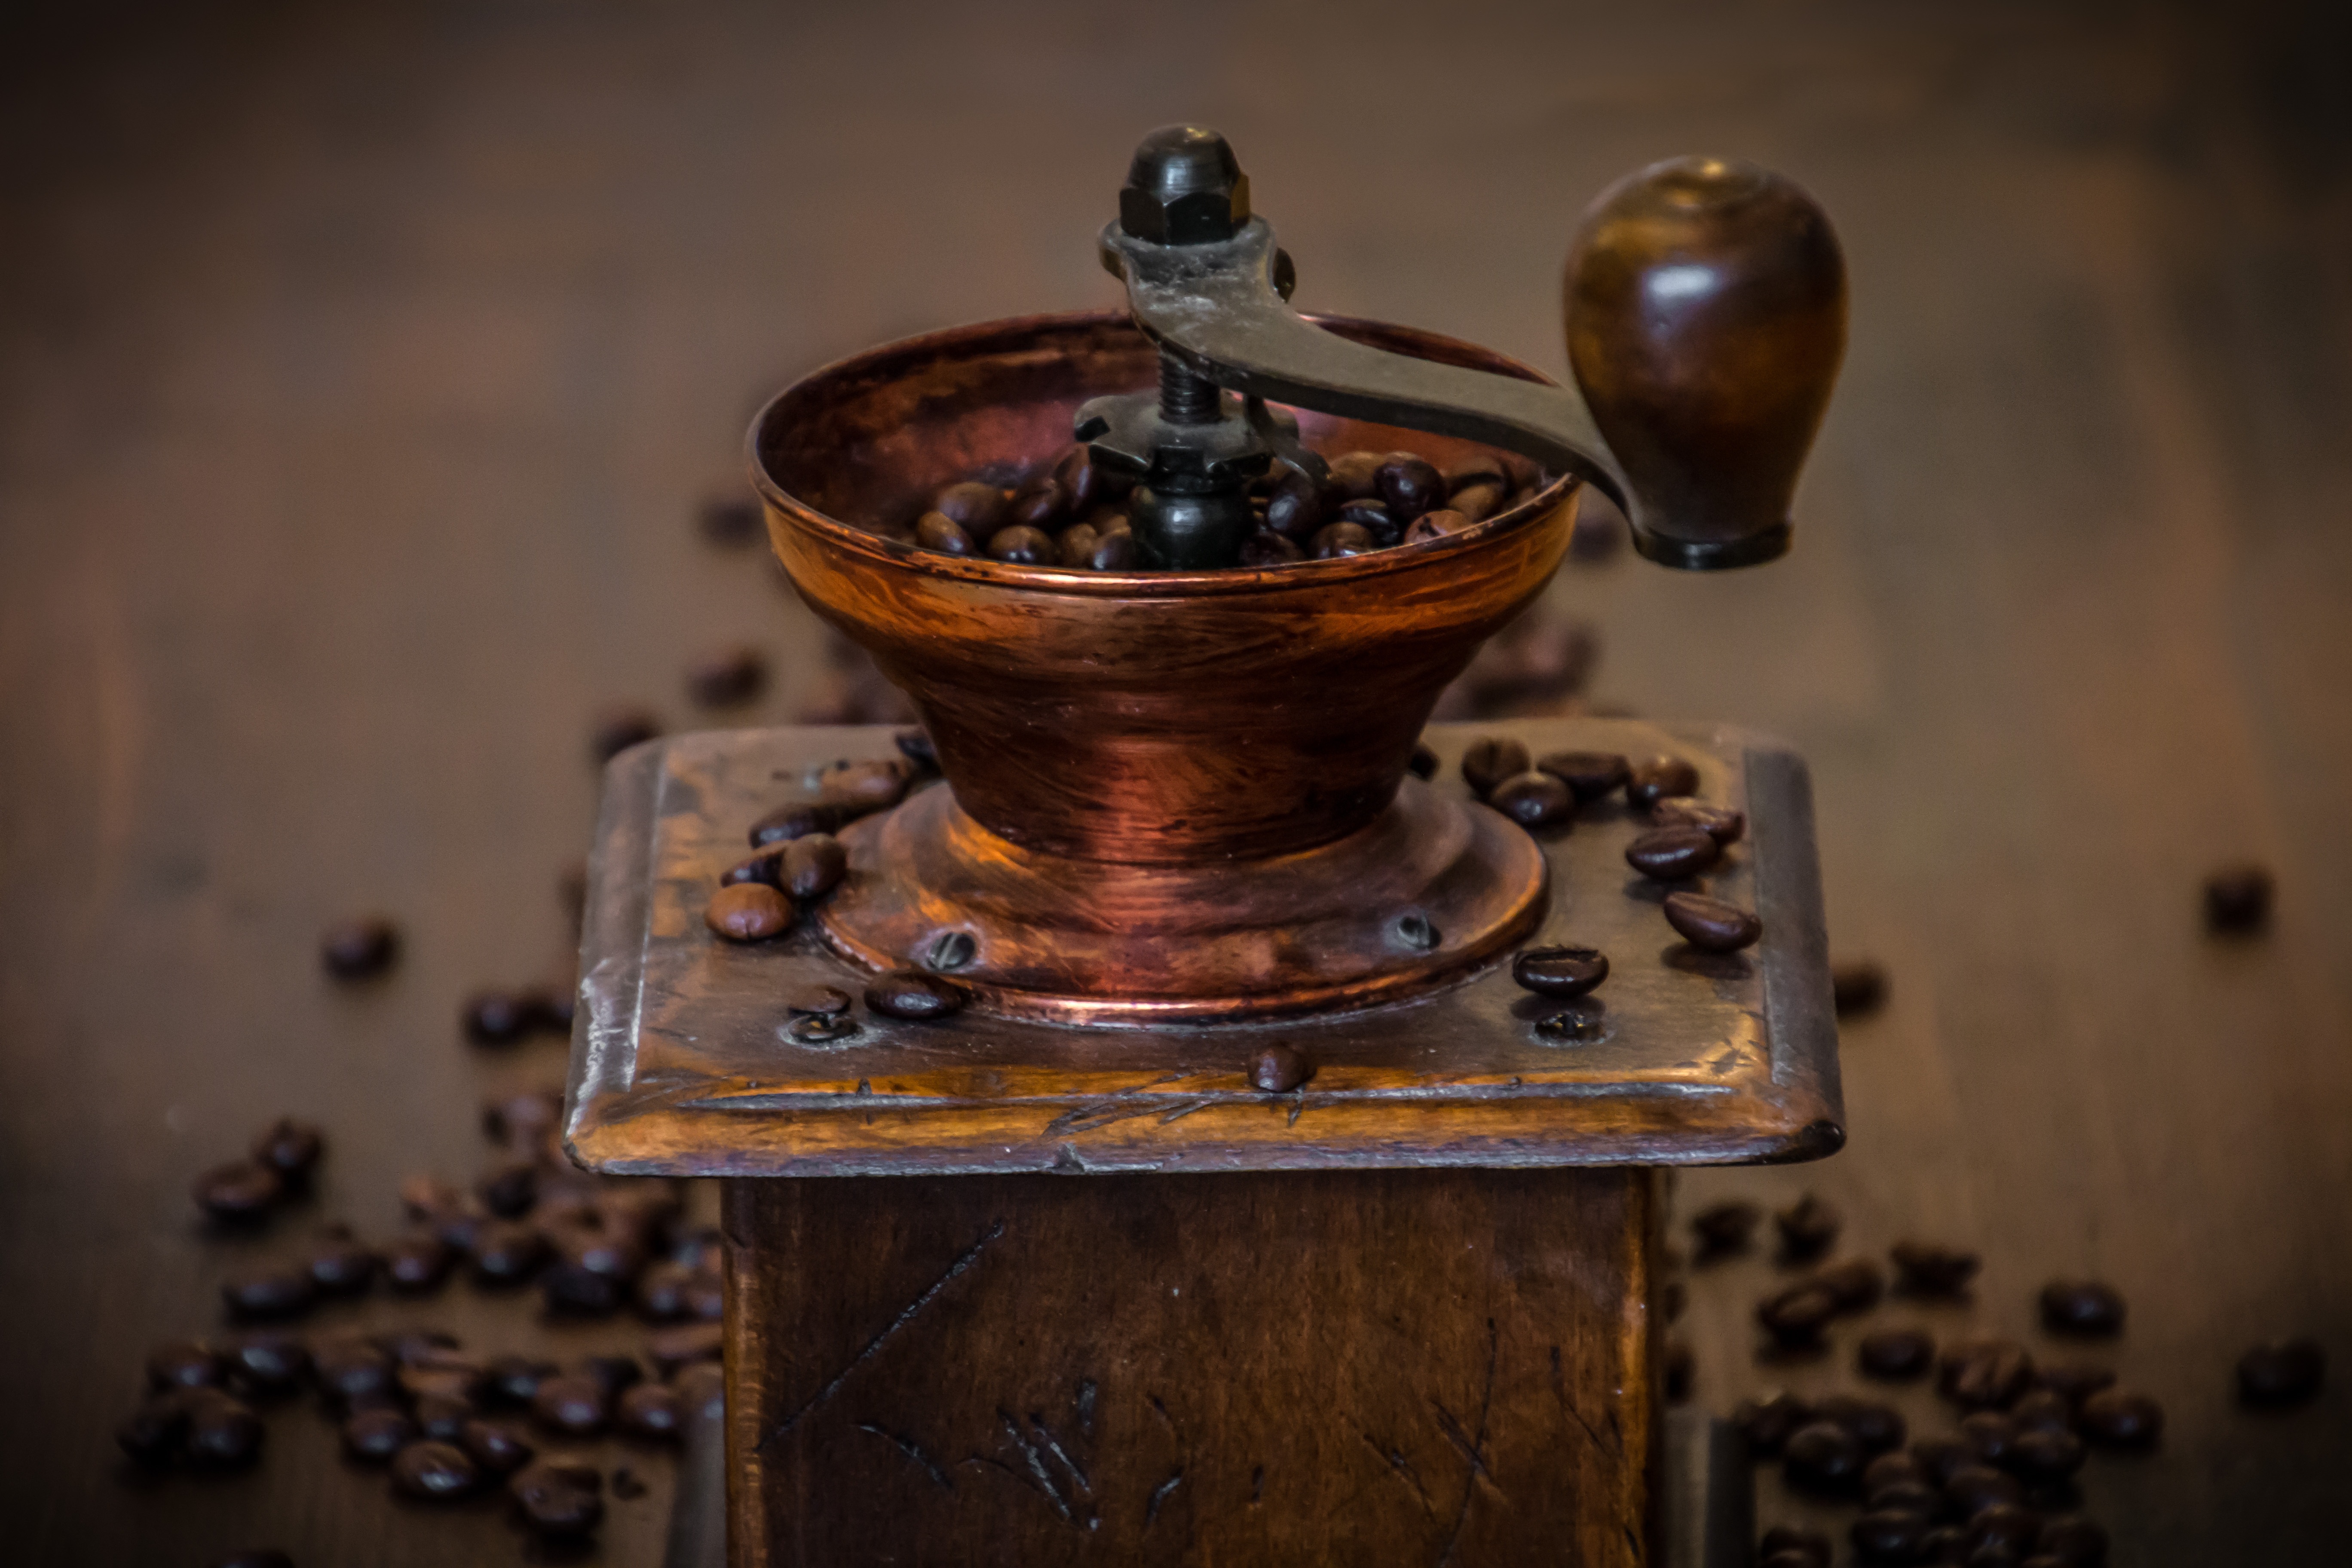
cafe, coffee, wood, antique, aroma, brown, drink, lighting, still life, caffeine, grinder, beans, coffee beans, coffee mugs, stimulant, old coffee grinder, coffee drink, italian coffee, still life photography